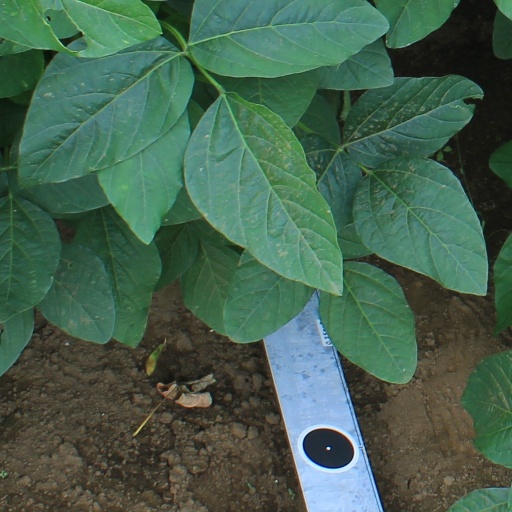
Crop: soybean